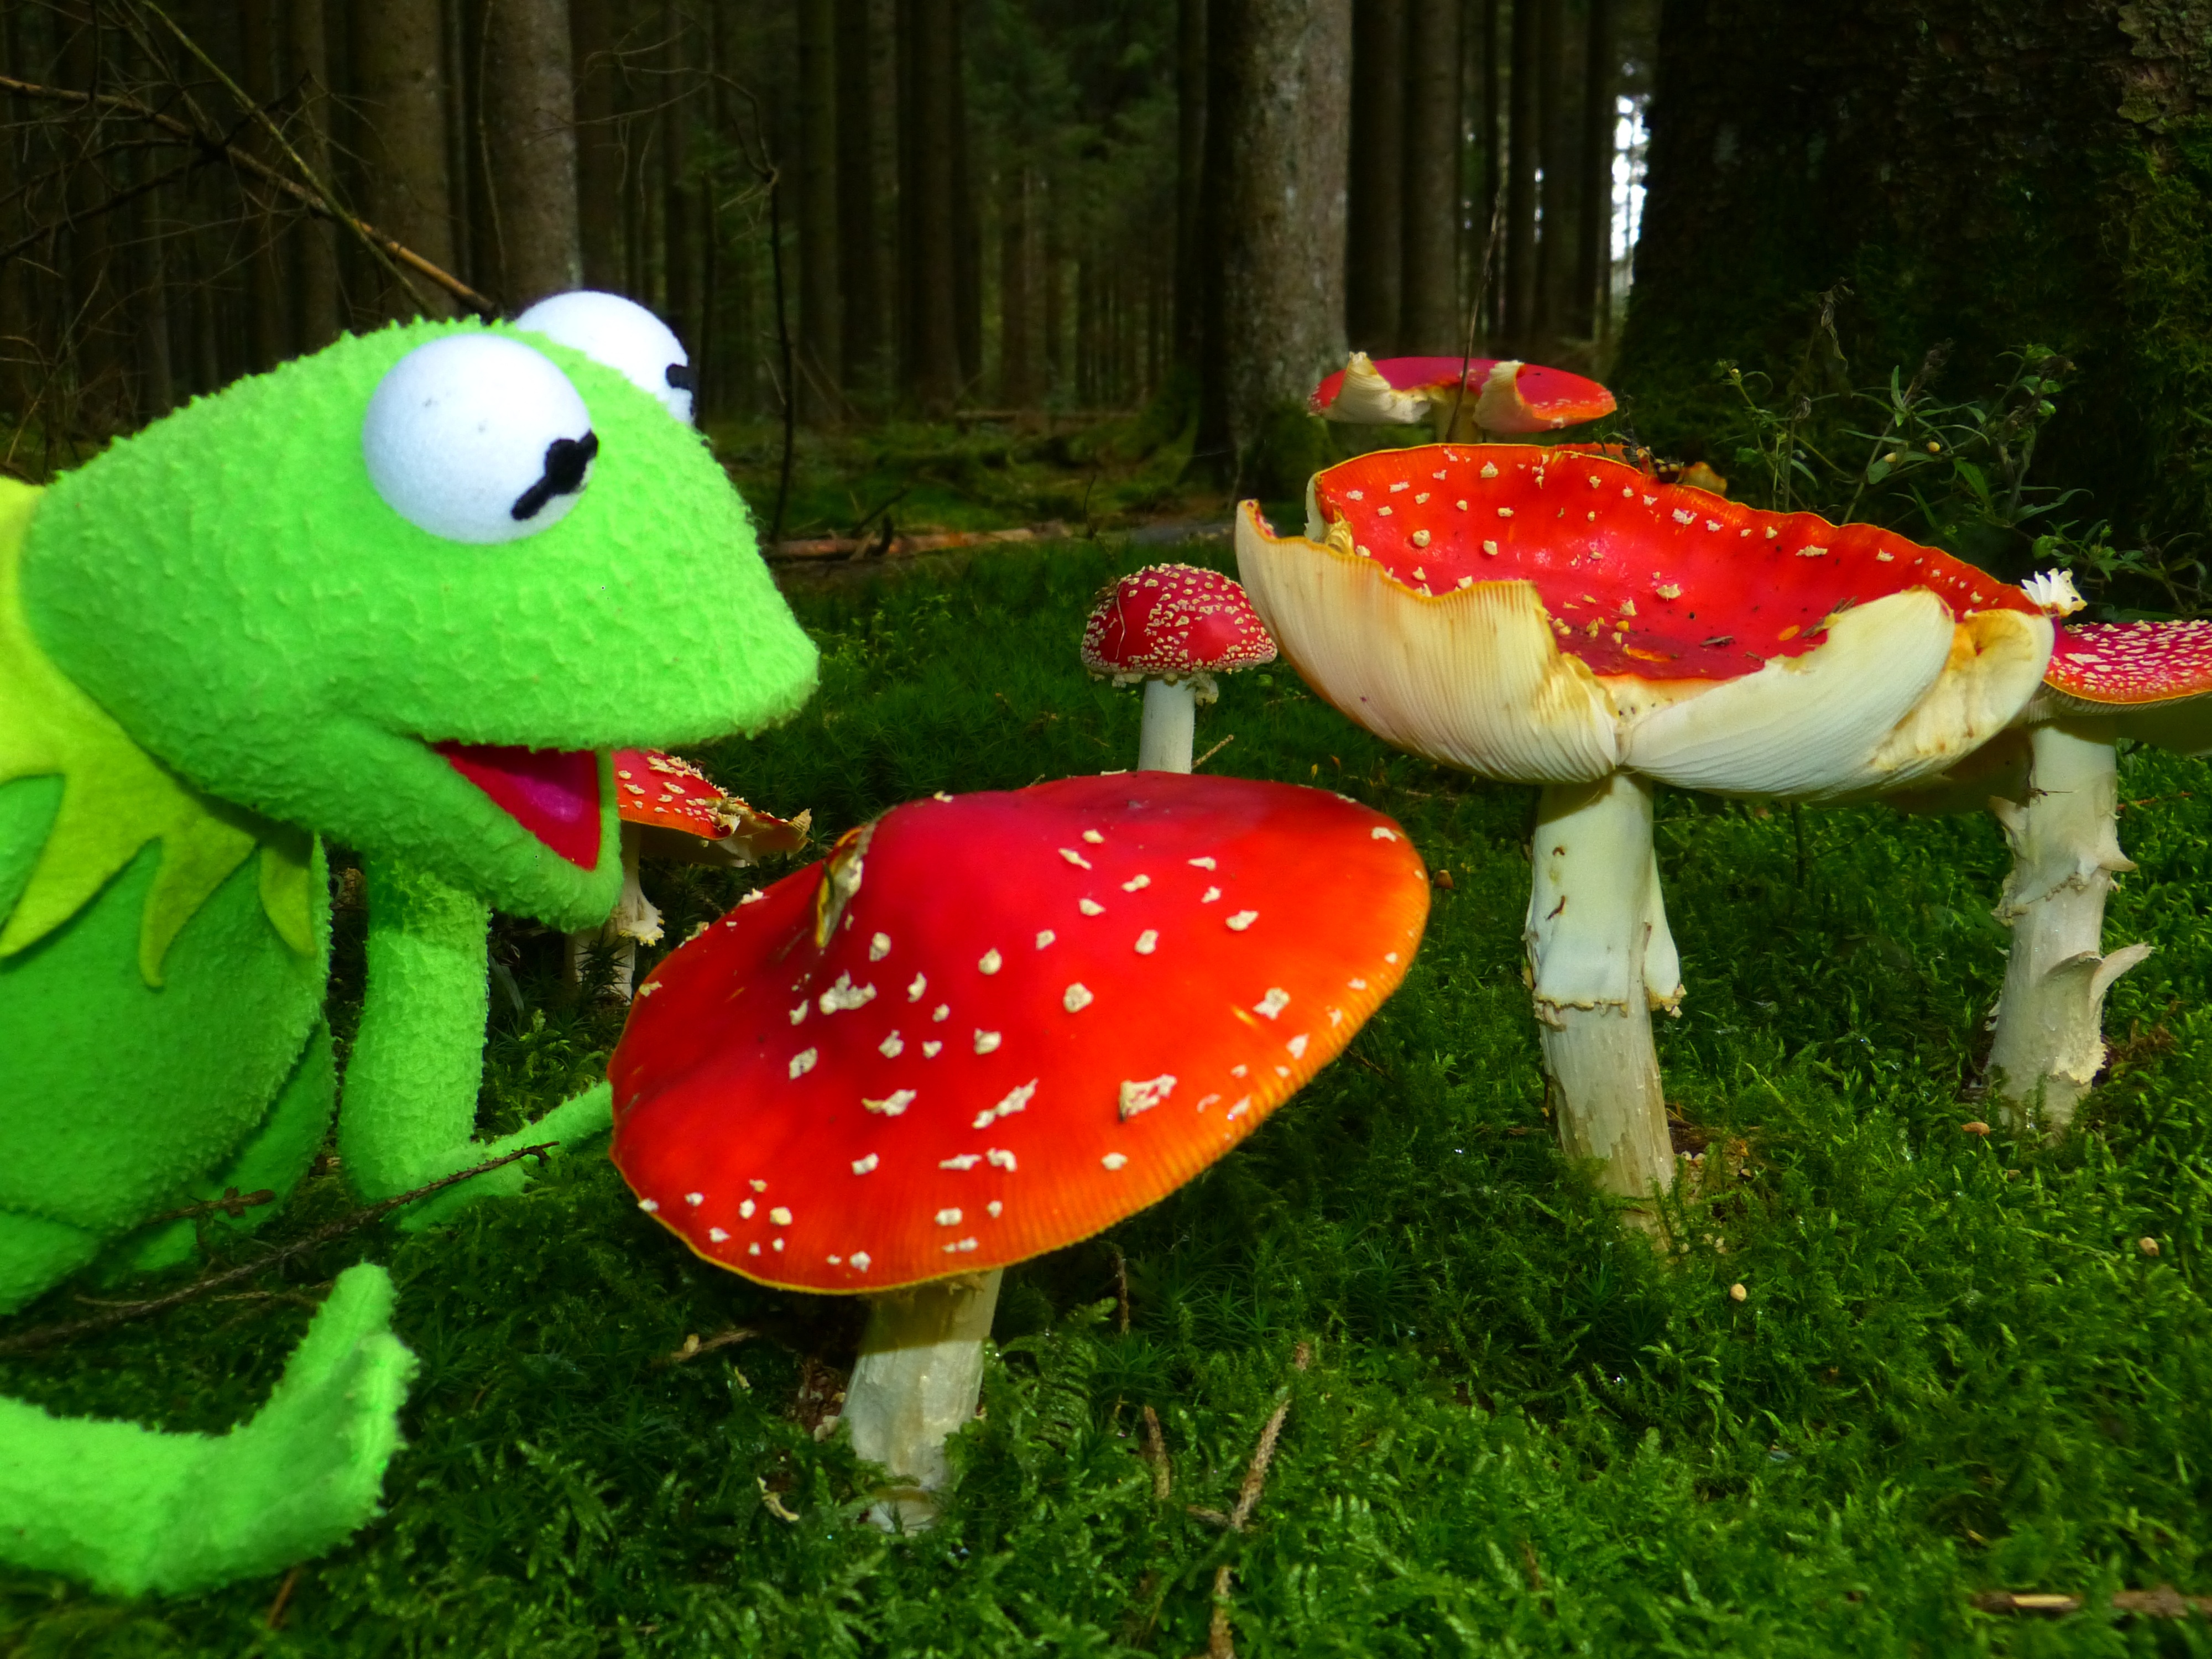
nature, forest, grass, moss, green, red, autumn, mushroom, frog, amphibian, fungus, spotted, mushrooms, fly agaric, toxic, agaric, kermit, red fly agaric mushroom, medicinal mushroom